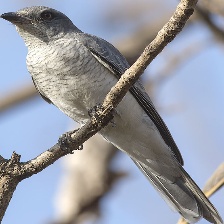
Species: GREY CUCKOOSHRIKE
Scientific name: CORACINA CAESIA